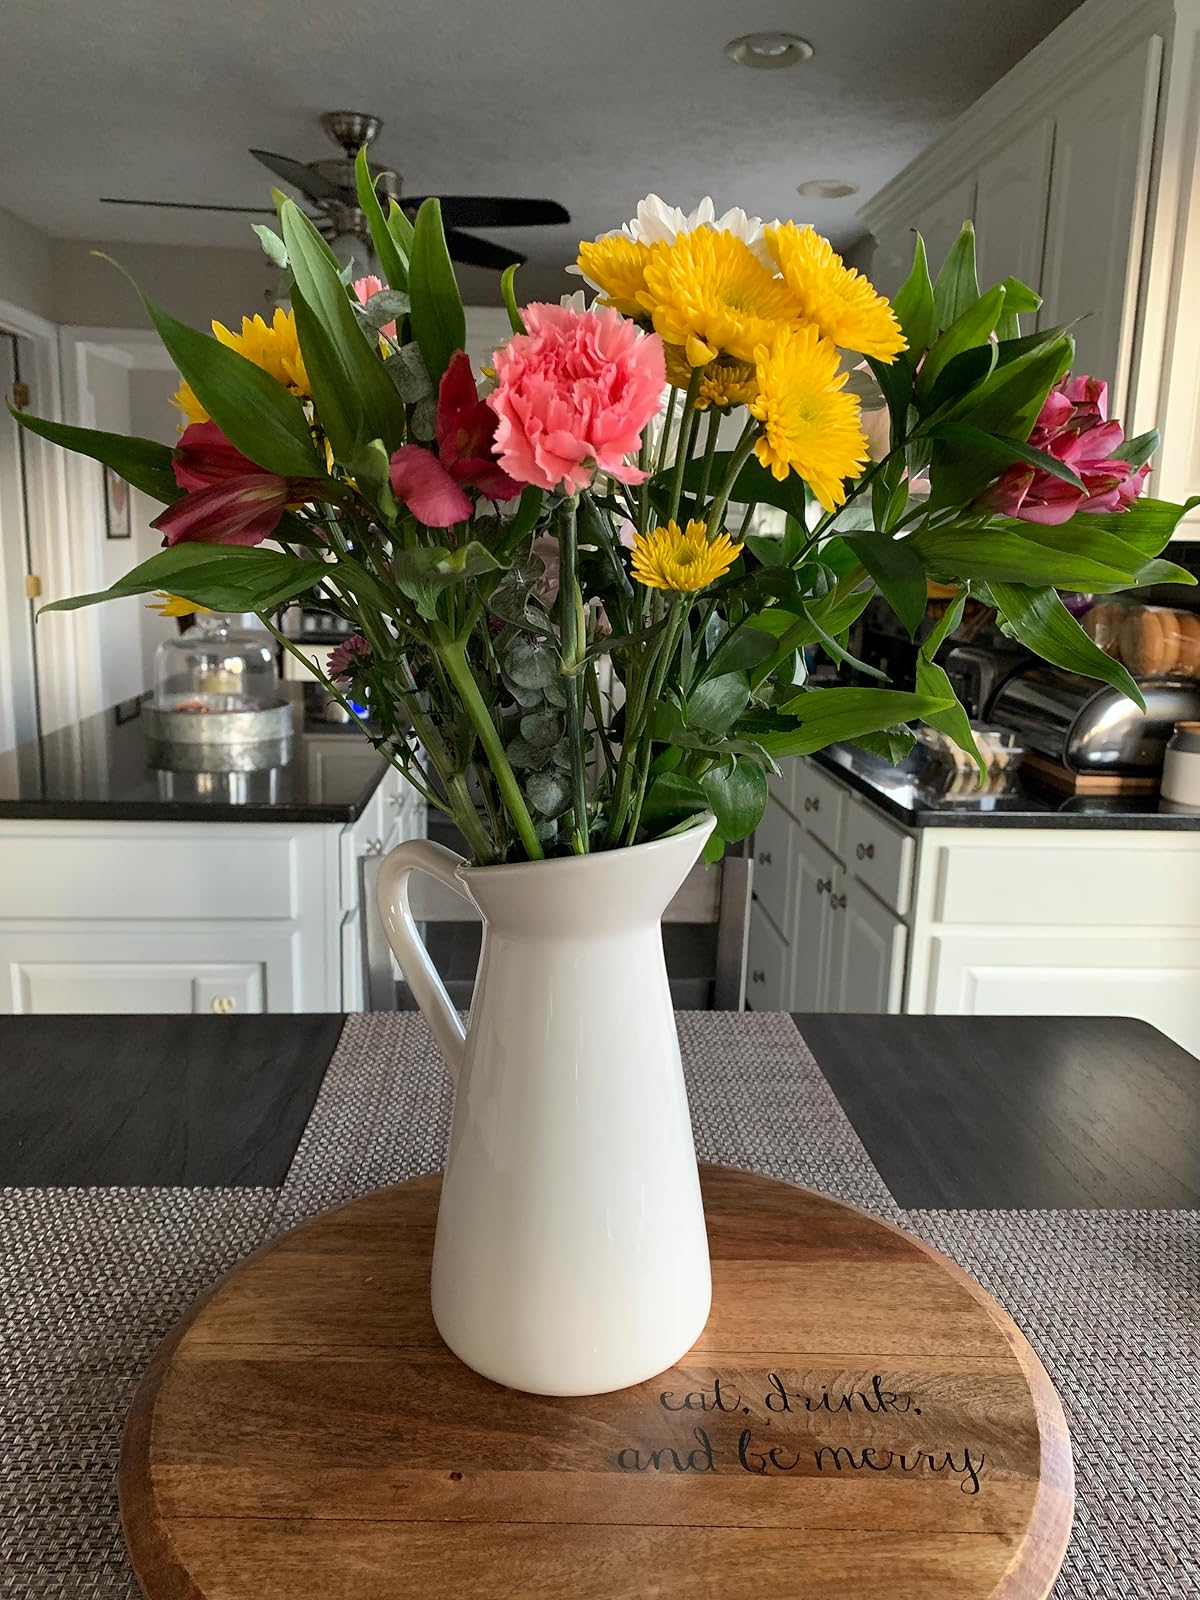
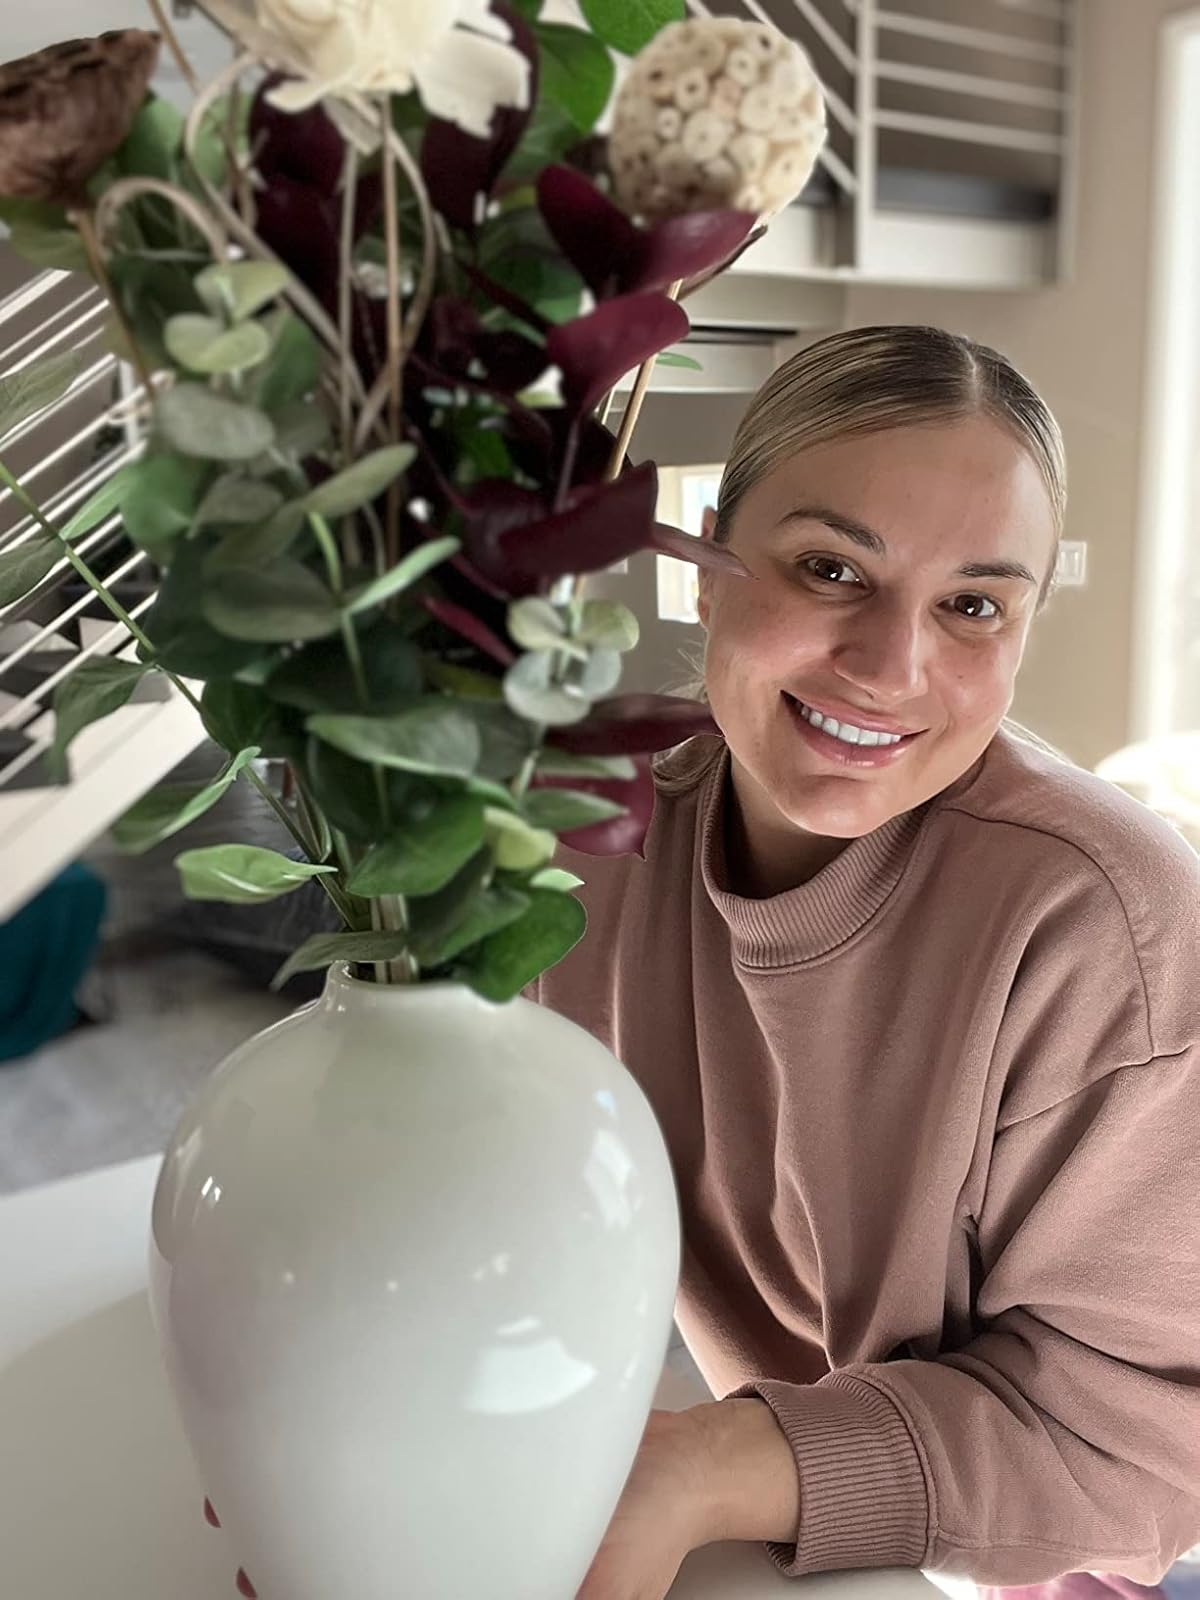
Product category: vase
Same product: no